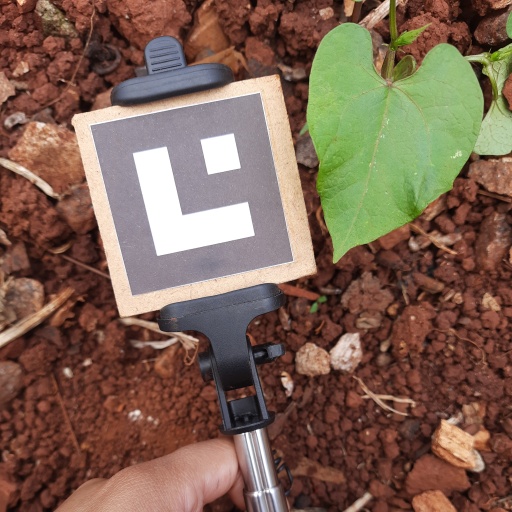
Observations: wavy surface, no eating holes, under shade